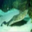
Label: flatfish